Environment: lab
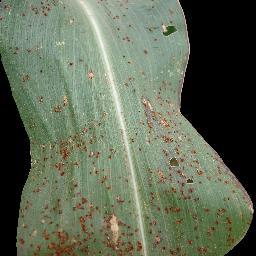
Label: common_rust